Youth perspective

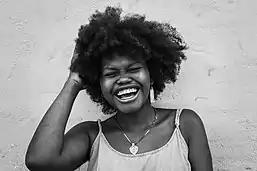
Afro youth

The term Afro-descendant was adopted on December 7, 2009, during the Regional Conference of the Americas held in Santiago de Chile. According to Esther Pineda, an Afro-descendant is any person, in whose family nucleus there was one or more people of African origin, regardless of whether or not it manifests itself in their skin tone and body. Similarly, the Afro-descendant person may or may not have knowledge of his or her heritage and regardless of this, recognize himself, deny his Afro-descent or be in the process of such recognition. Afro-descendant youths are all those people who are descendants of the African diaspora who agree the legal frameworks of each country correspond to an age range to be considered young. The Afro-descendant population is considered a vulnerable group, due to the racial discrimination of which it is a victim as a legacy of transatlantic trafficking.